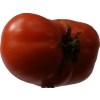
Label: tomato